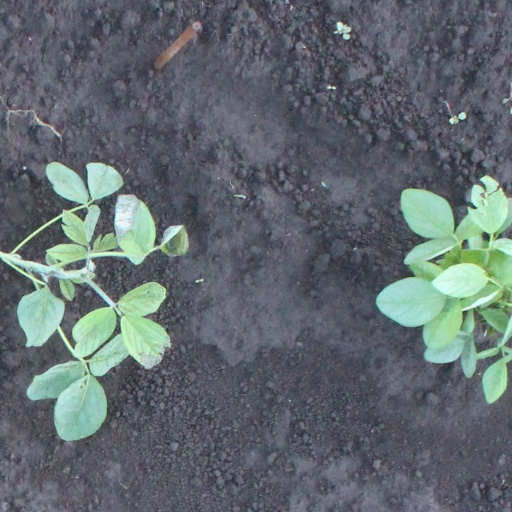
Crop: soybean